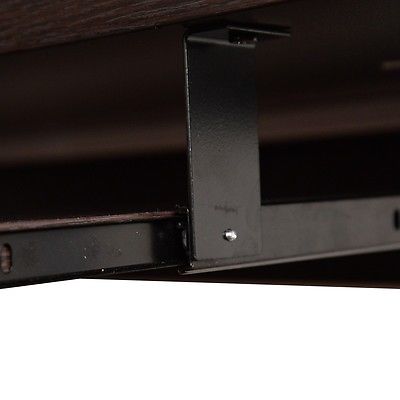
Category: table